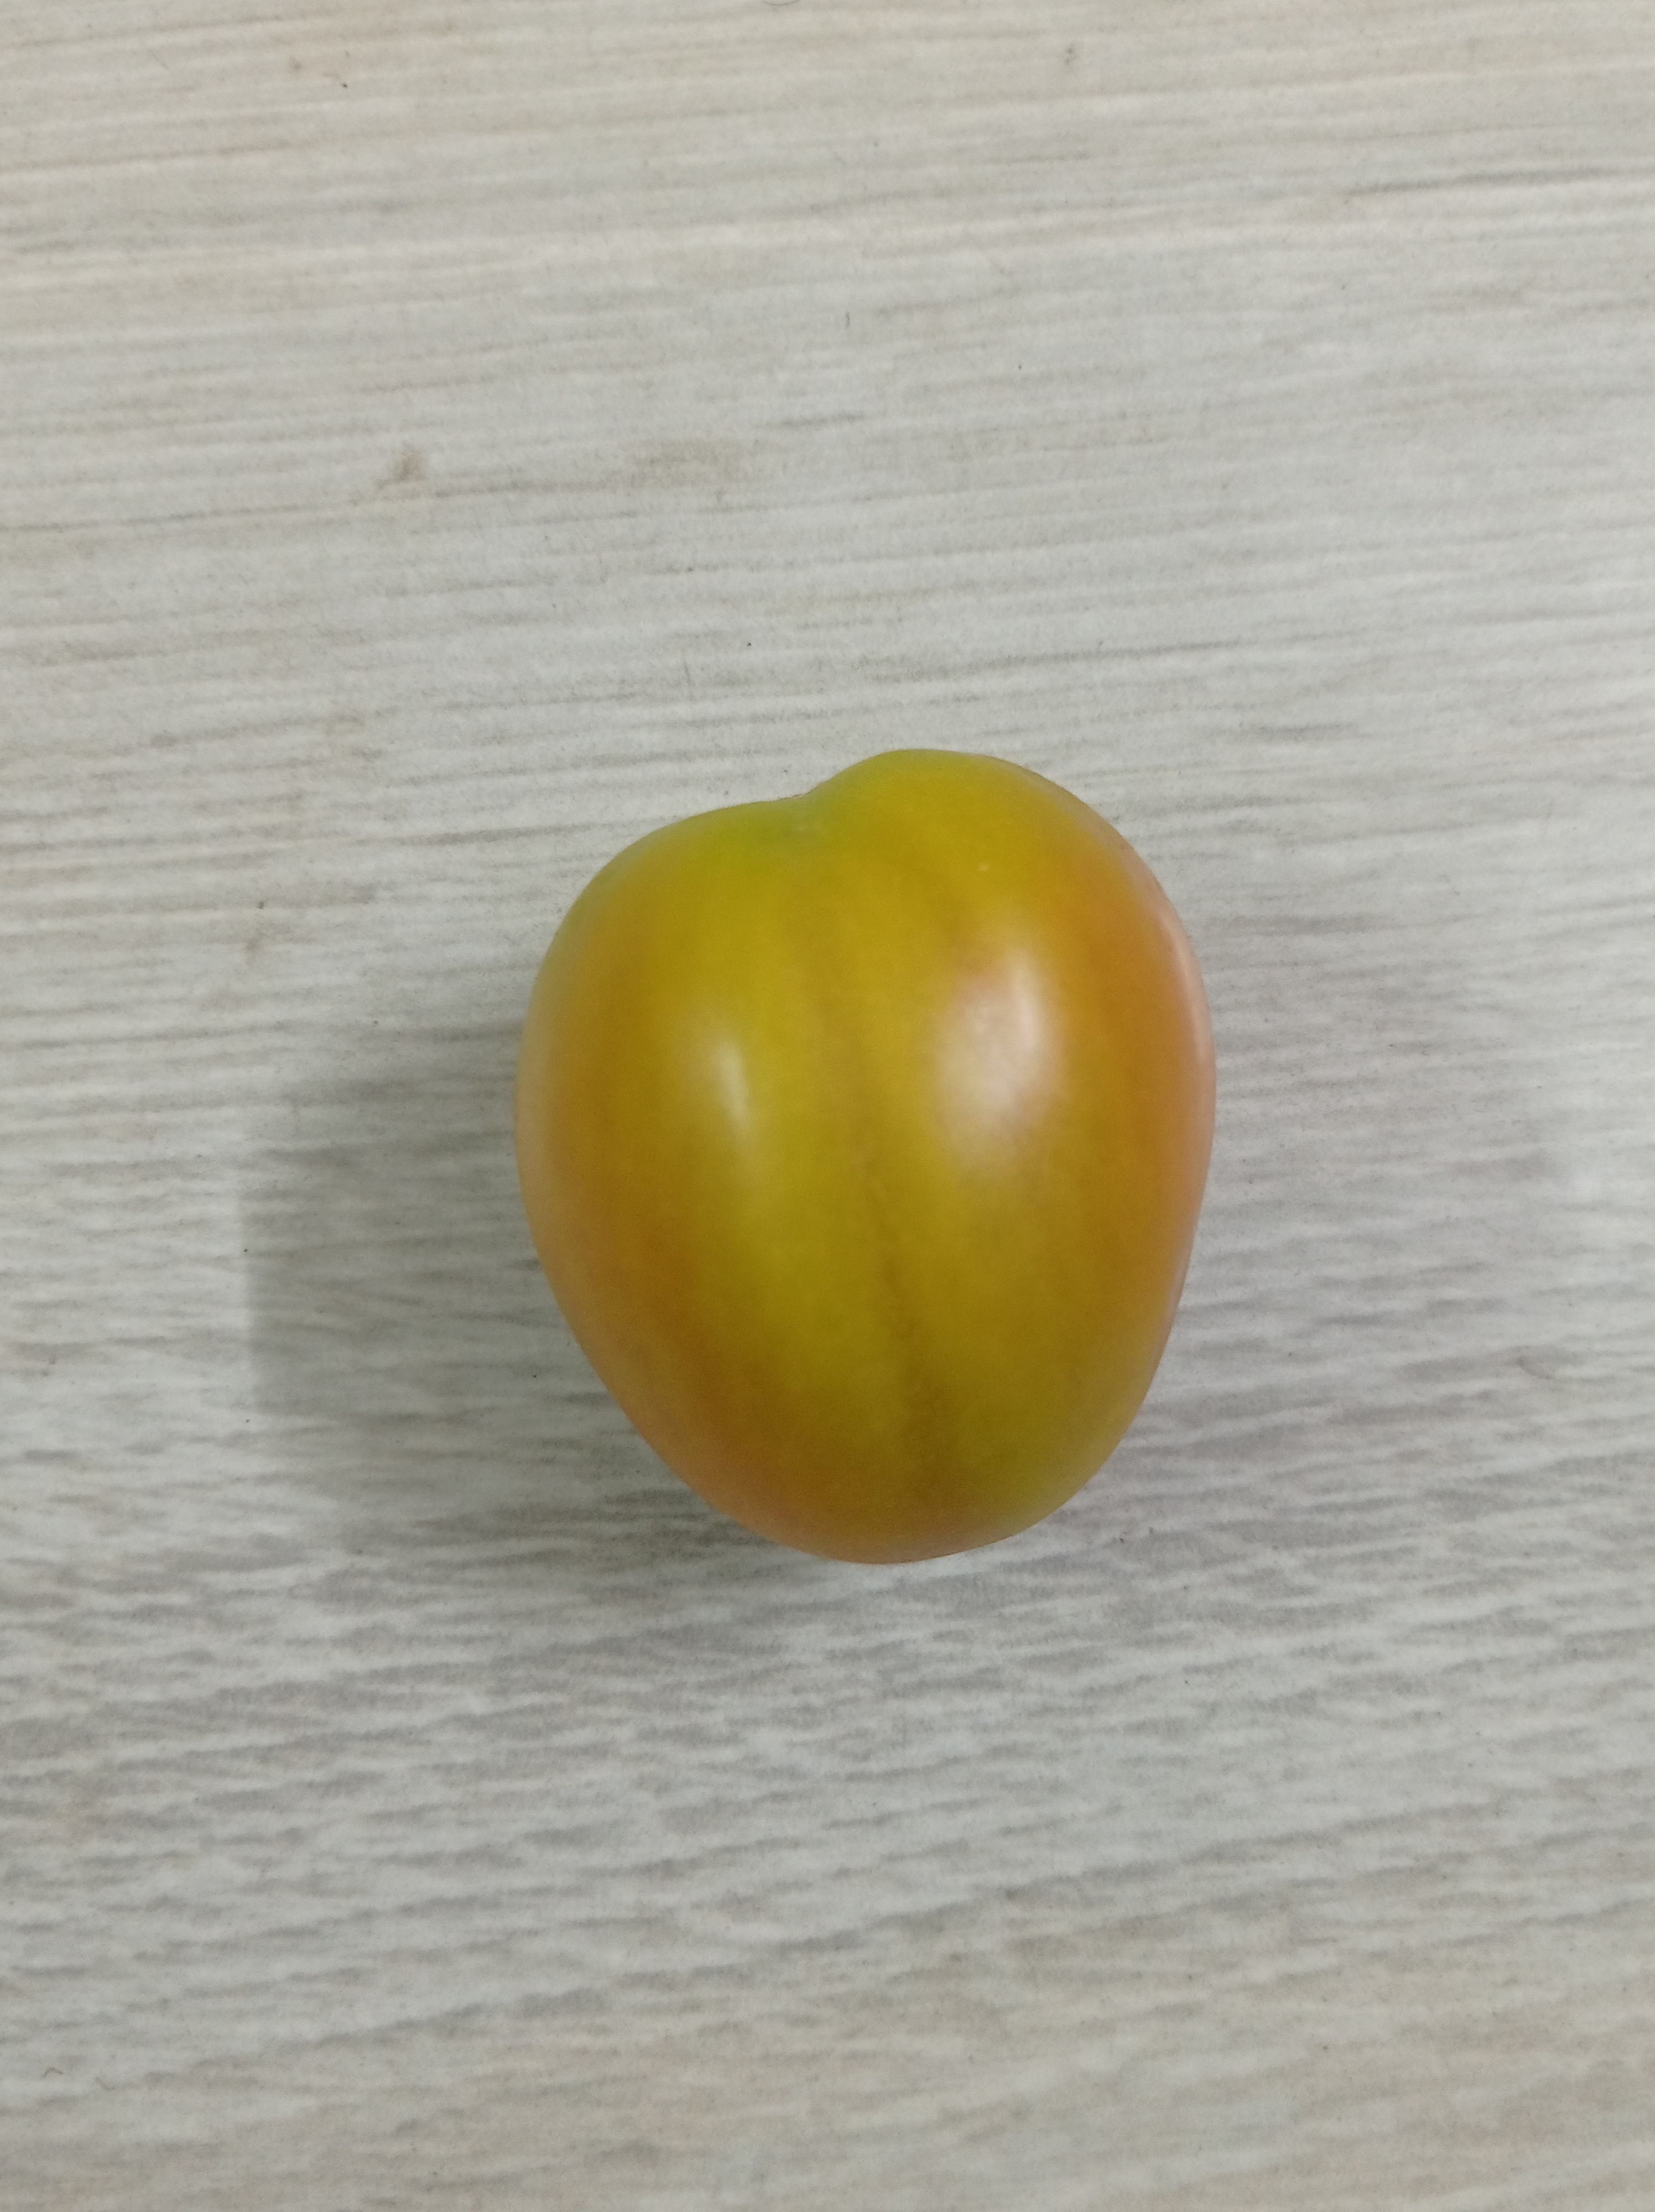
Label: Fresh